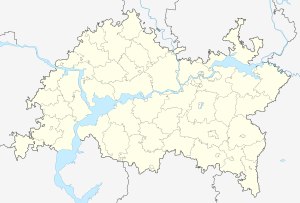
Nizjnekamsk
Nizjnekamsks beliggenhed i Republikken Tatarstan  55°38′N 51°49′Ø﻿ / ﻿55.633°N 51.817°Ø﻿ / 55.633; 51.817Koordinater: 55°38′N 51°49′Ø﻿ / ﻿55.633°N 51.817°Ø﻿ / 55.633; 51.817
Nizjnekamsk er en by i Republikken Tatarstan i Den Russiske Føderation, den er administrativt center i Nizjnekamsk rajon. Byen har 237.250 indbyggere og blev grundlagt 1961.